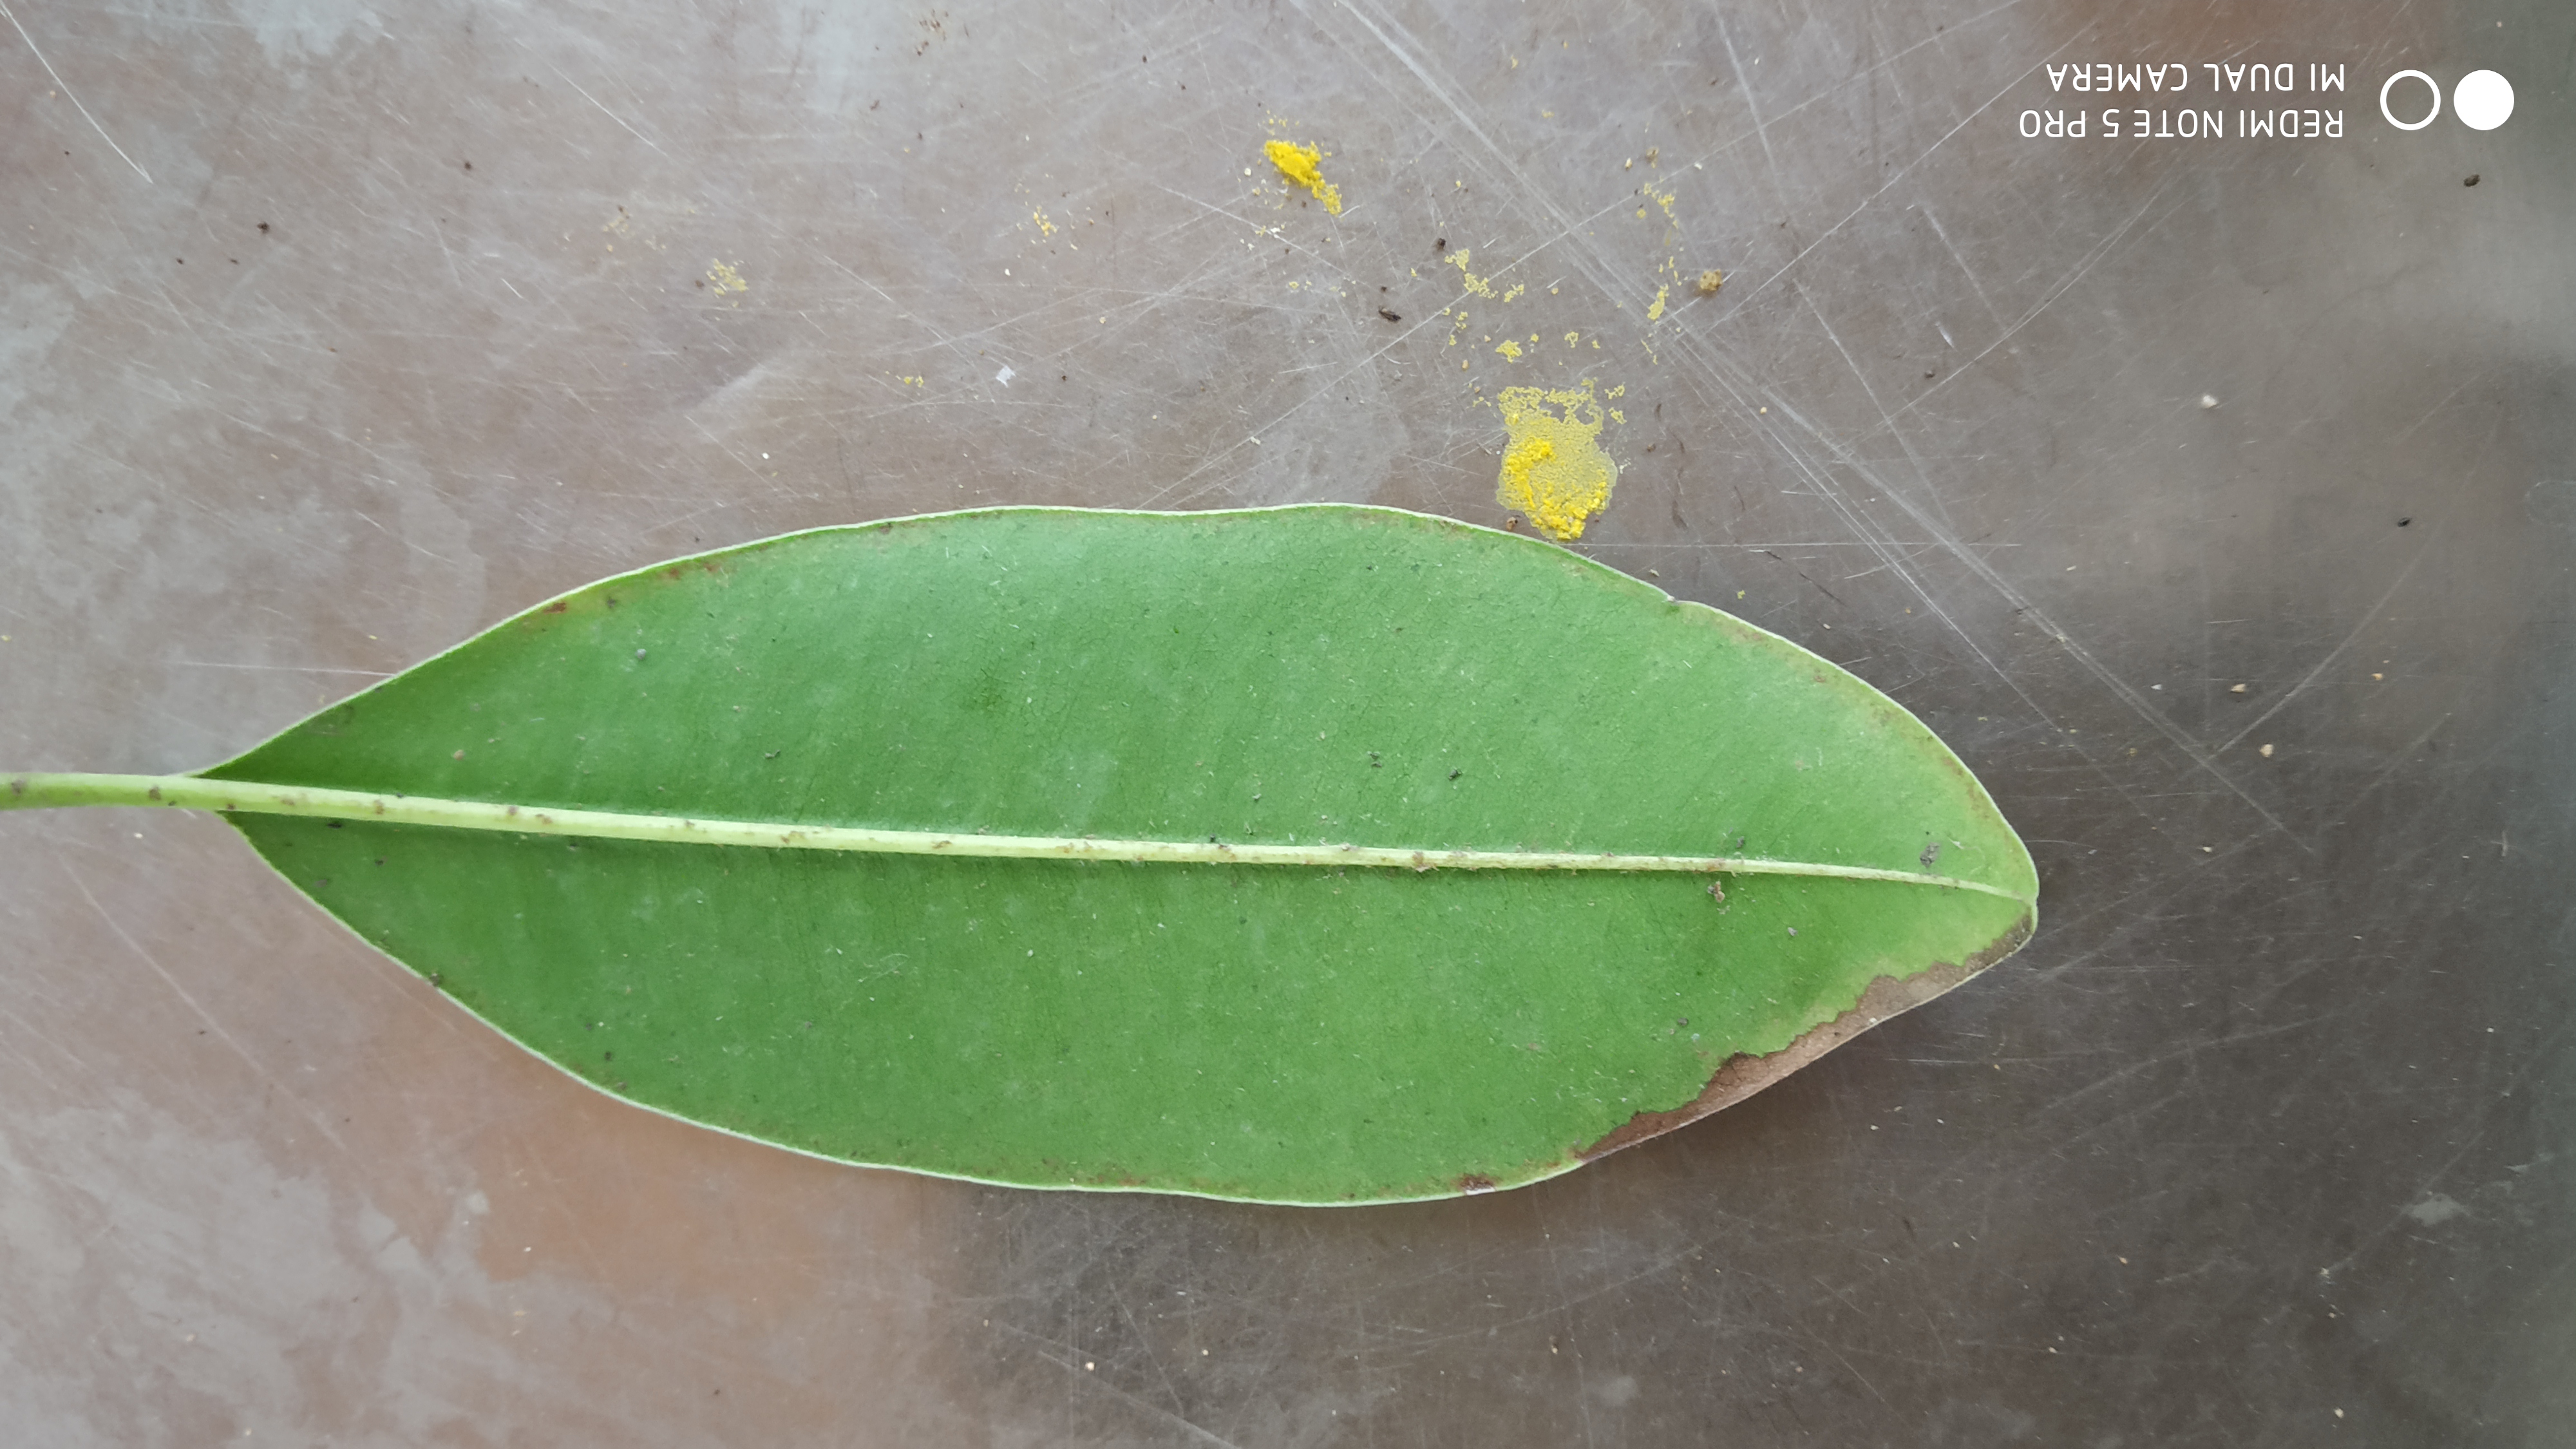
Plant: Sapota